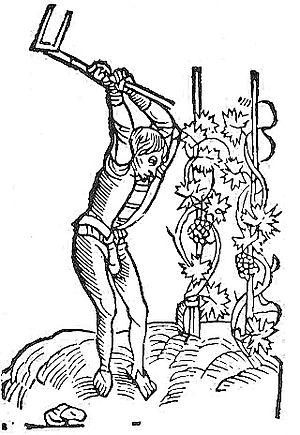
Binage Gravures sur bois du recueil ""Petra de Crescentia commodorum ruralium Opus libri XII"". Speyer, 1493."
La Renaissance à Lyon concerne l'histoire de la cité lyonnaise durant la Renaissance.
Les proverbes vignerons ont servi à l'élaboration d'un calendrier pour les travaux de viticulture et de vinification dans les régions viticoles françaises.